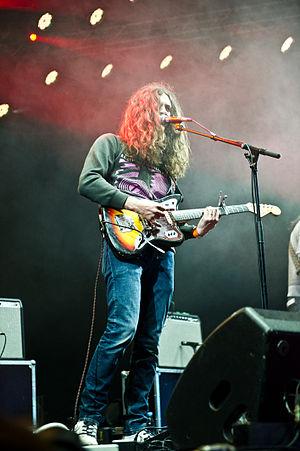
Kurt Vile est un auteur-compositeur-interprète américain de rock indépendant, originaire de Philadelphie, né en 1980.